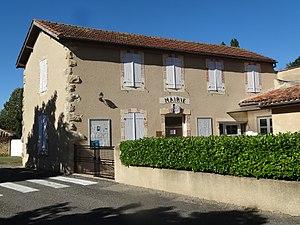
Mairie de Boucagnères.
Boucagnères est une commune française située dans le département du Gers, en région Occitanie.